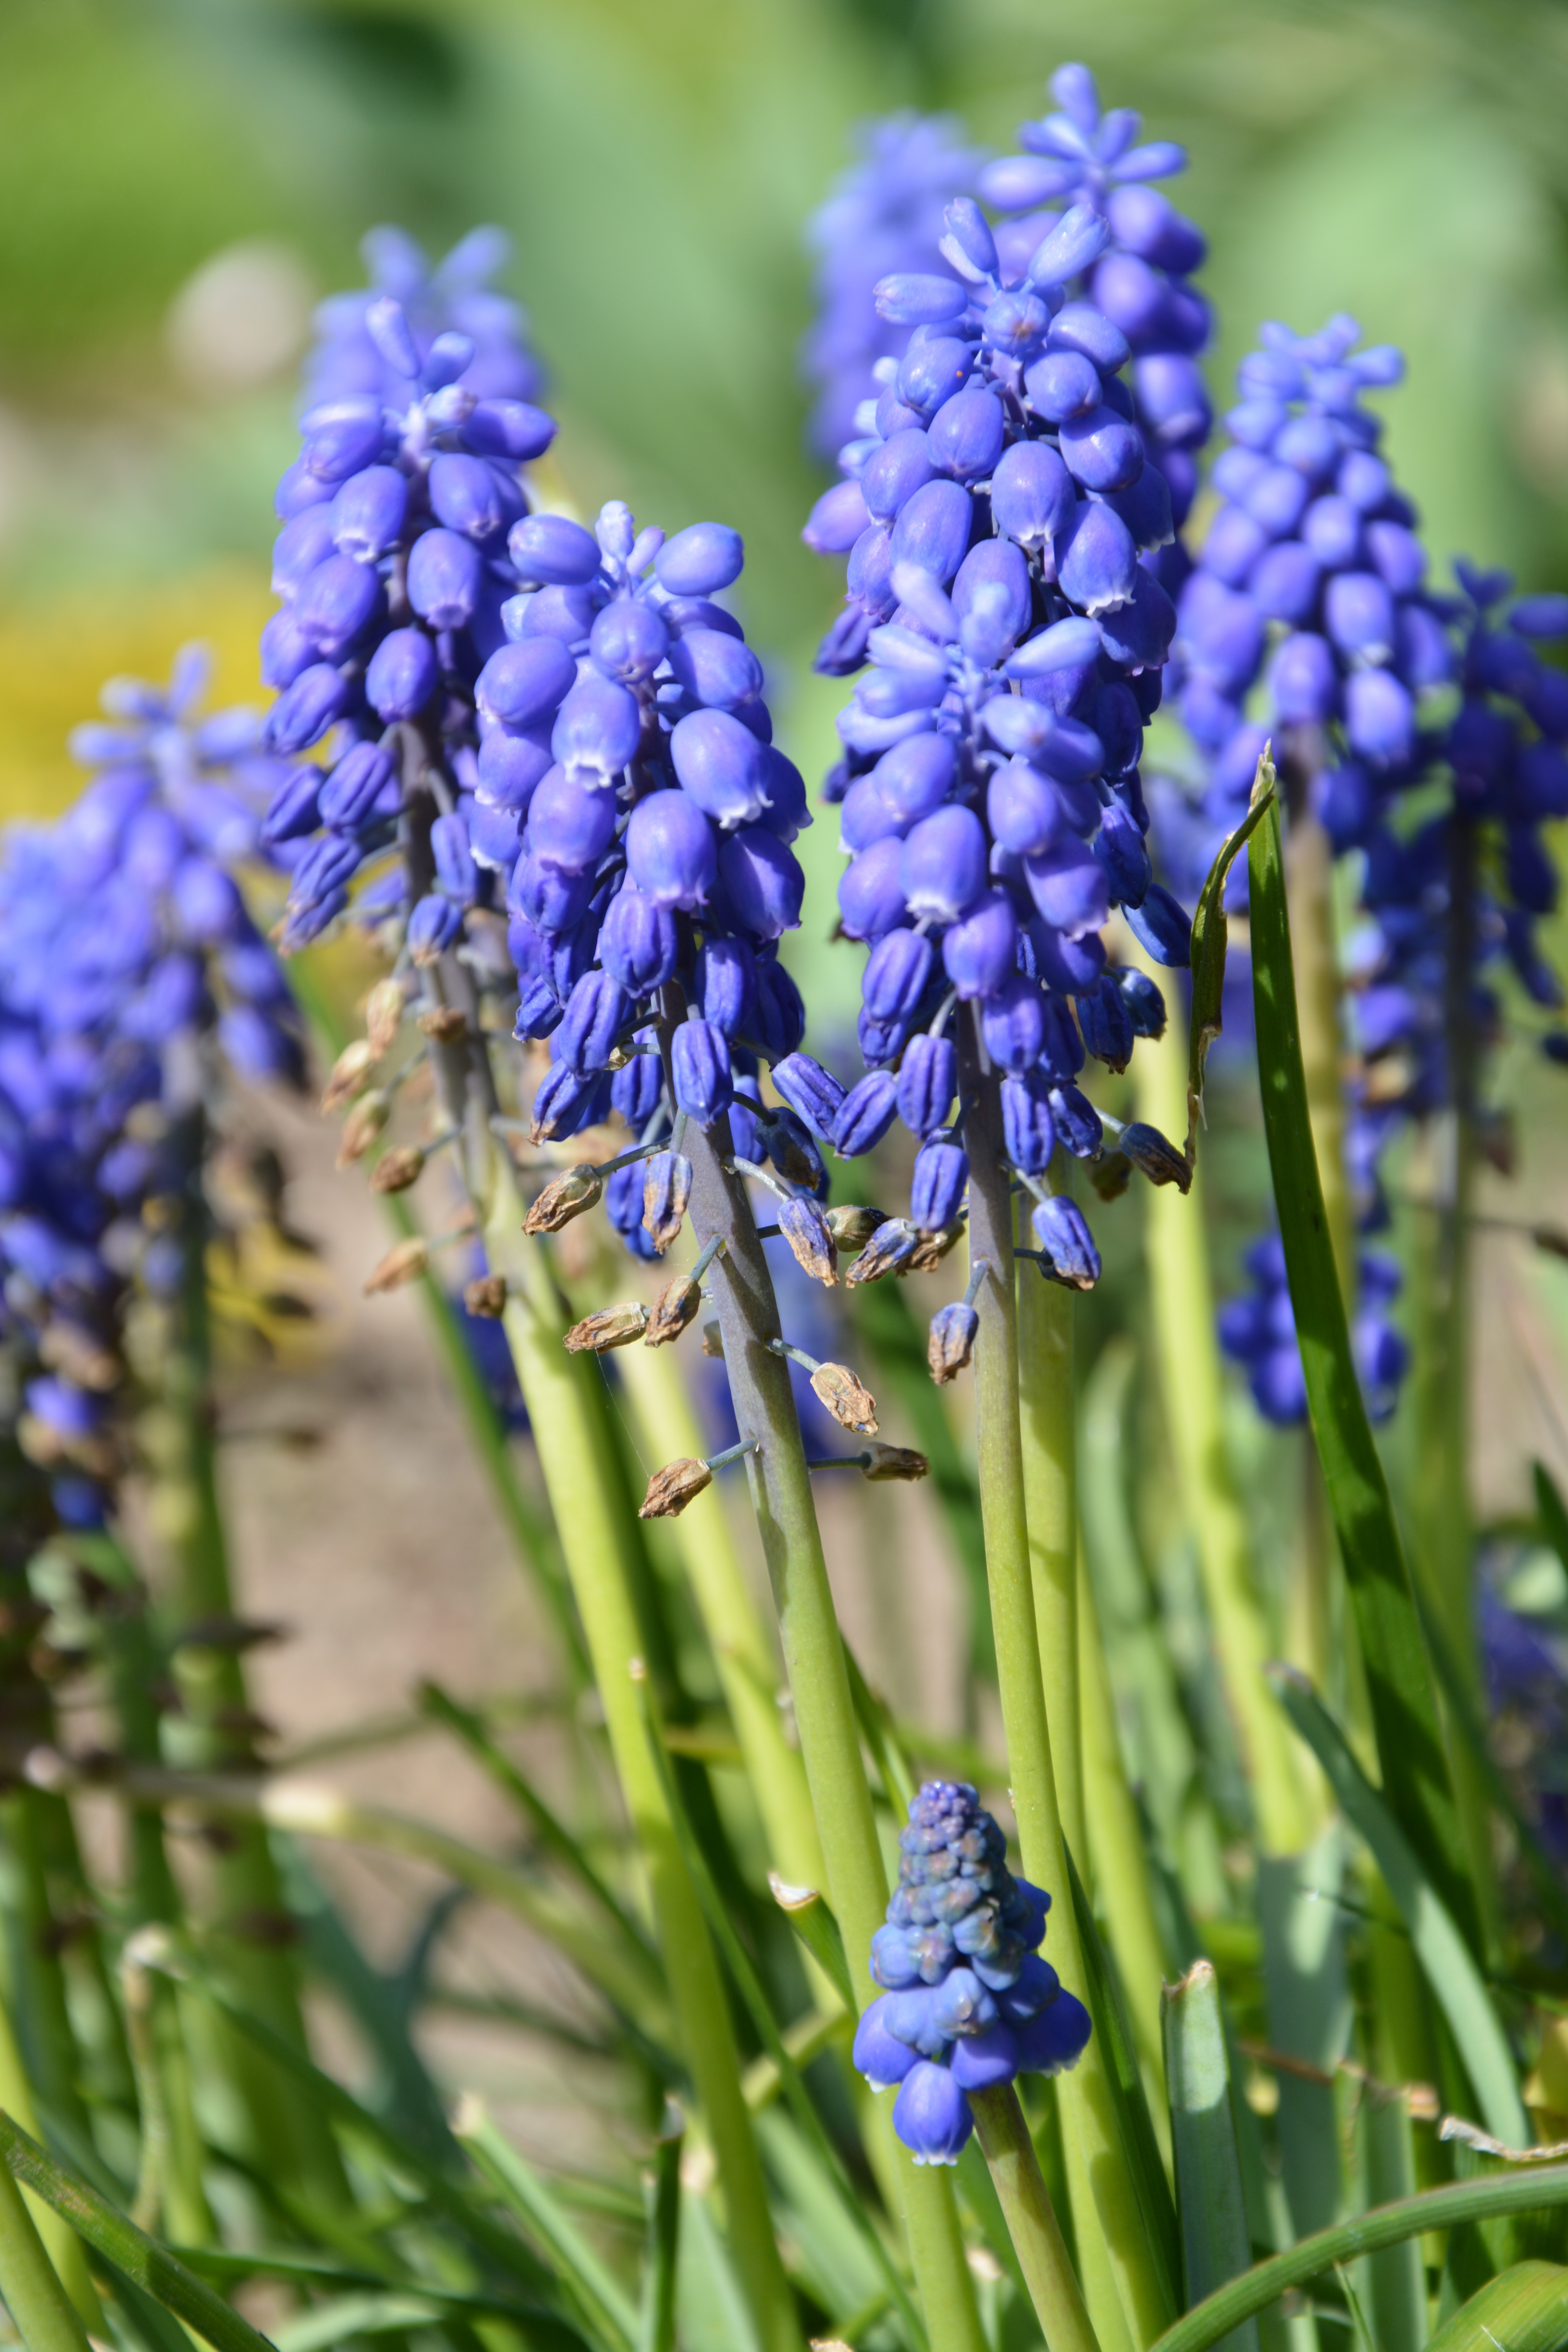
plant, flower, purple, spring, botany, garden, flora, wildflower, flowers, purple flowers, change, beautiful, purple flower, hyacinth, scilla, macro photography, flowering plant, land plant, english lavender, dactylorhiza praetermissa